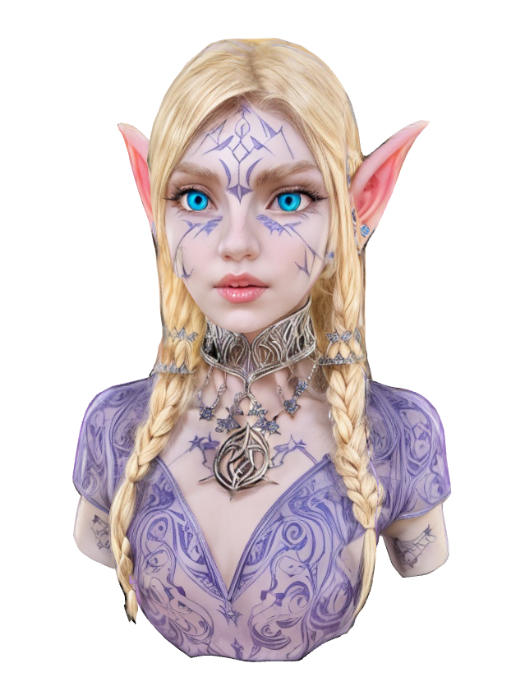
미적 점수 (1~10점): 8